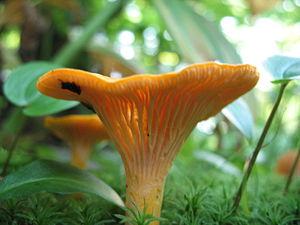
Le sporophore, appelé aussi sporocarpe ou autrefois carpophore, est l'appareil reproducteur des champignons dits supérieurs. C'est, dans le langage populaire et littéraire, l'organe de la « fructification » du champignon et pas seulement du mycélium des champignons. Il contient les sporocystes qui se différencient dans l'hyménium et qui produisent par reproduction sexuée des méiospores, sous diverses formes.
Les champignons à lames, ou champignons lamellés, sont un groupe de champignons basidiomycètes dont le sporophore est caractérisé par un hyménium qui recouvre des feuillets, appelés lames, disposés en rayons sur la surface interne du chapeau. Selon la systématique classique, ce critère morphologique servait à décrire un regroupement taxinomique unique : la famille des Agaricaceae ou l'ordre des Agaricales.
Chez les champignons basidiomycètes et ascomycètes, le chapeau, appelé aussi piléus, est la partie du sporophore qui renferme les organes de fructification. Il est composé de trois tissus : la cuticule, qui est une membrane de surface, l'hyménophore qui constitue la chair du champignon et l'hyménium qui produit les spores. Ce dernier peut être lisse, formé de plis, de lames, de tubes ou d'aiguillons.